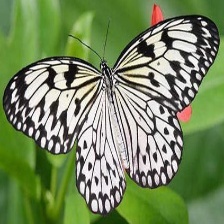
Species: PAPER KITE